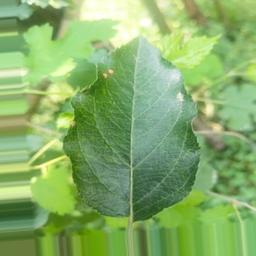
Label: Alternaria